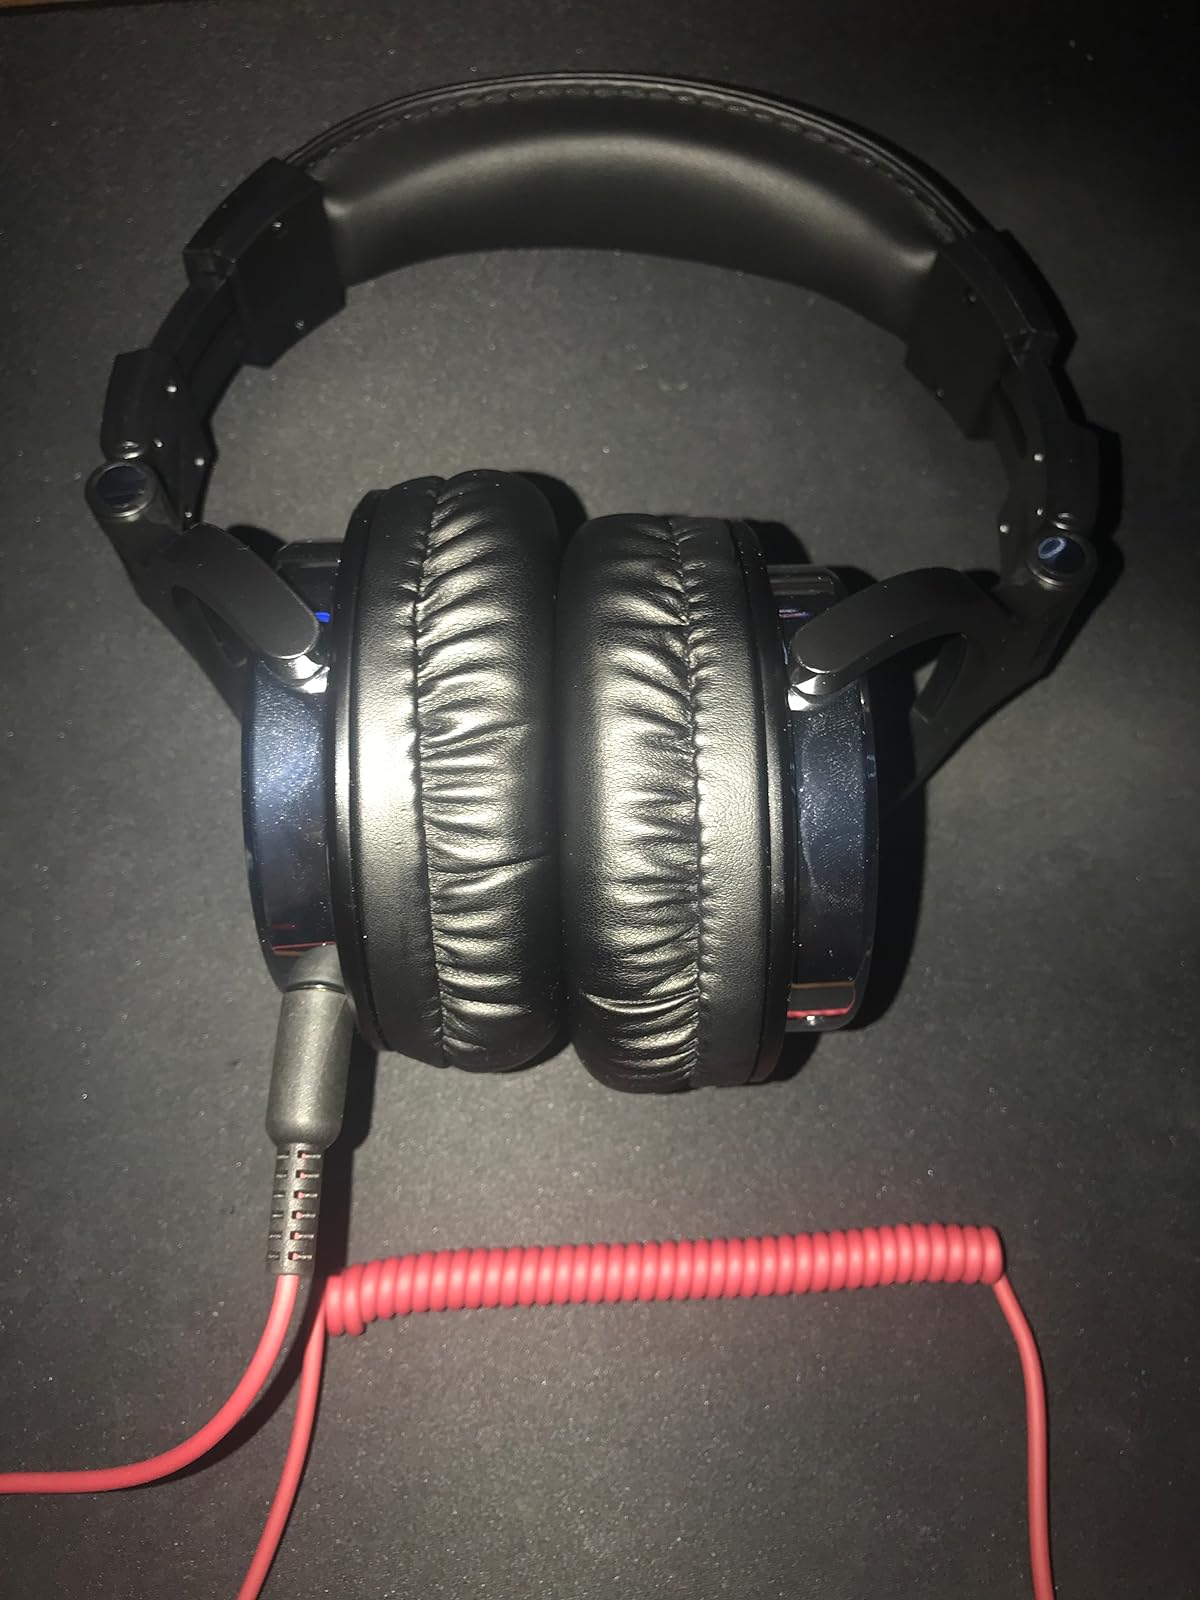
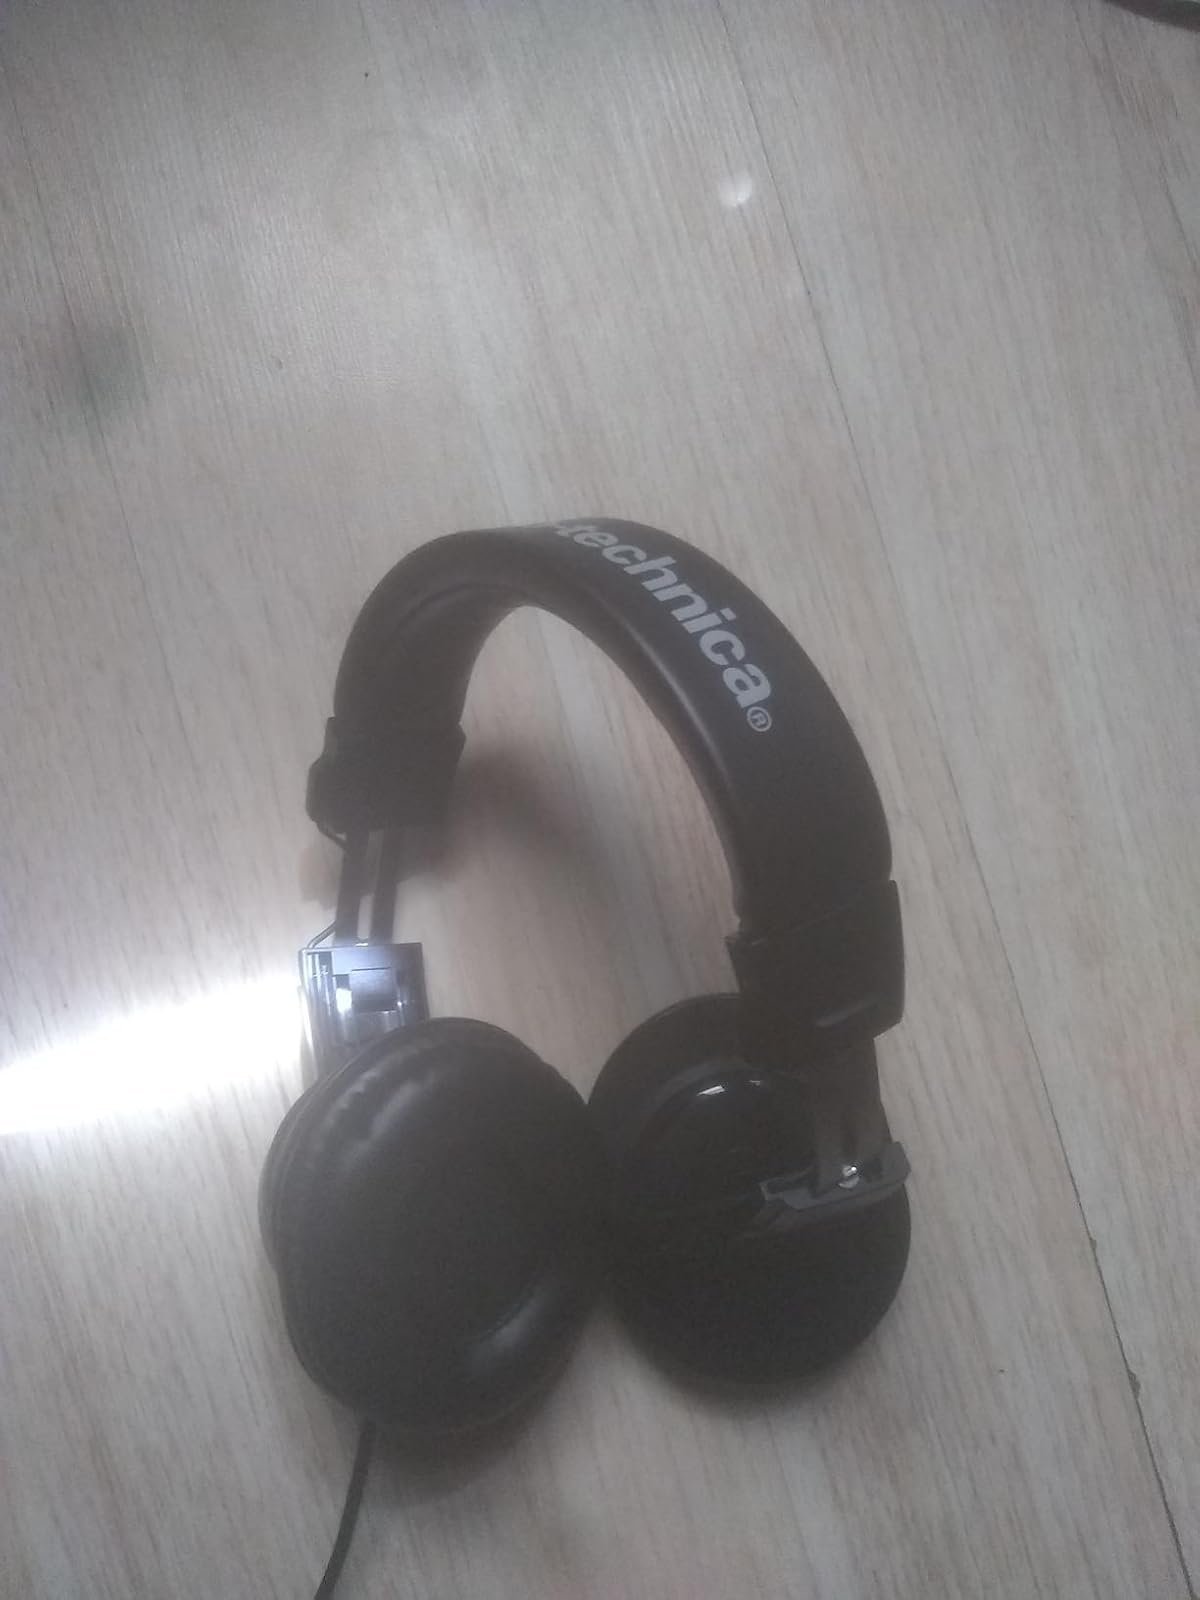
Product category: headphones
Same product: no